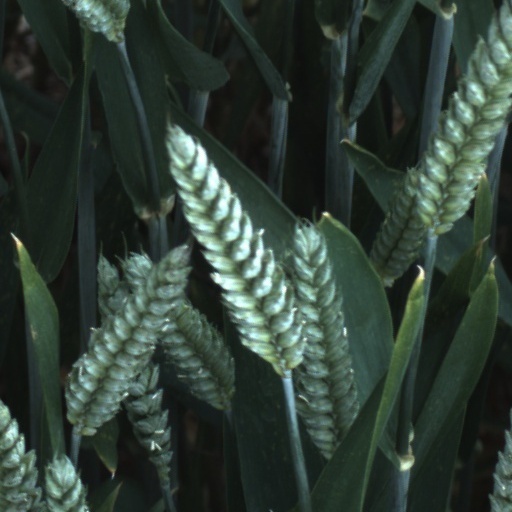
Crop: wheat